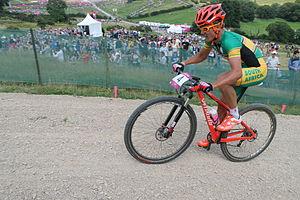
Burry Stander, né le 16 septembre 1987 à Port Shepstone, est un coureur cycliste sud-africain spécialiste de VTT cross-country. Il décède prématurément le 3 janvier 2013 lors d'un entrainement, fauché par un taxi à Shelly Beach à proximité de son domicile en Afrique du Sud.
L'Afrique du Sud participe aux Jeux olympiques d'été de 2012 à Londres au Royaume-Uni du 27 juillet au 12 août 2012. Il s'agit de sa 18ᵉ participation à des Jeux d'été.